Cedar Dell

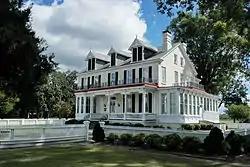
Cedar Dell, September 2013

Cedar Dell, also known as Kennedy Memorial Home, is a historic plantation house located near Falling Creek, Lenoir County, North Carolina. It was originally constructed about 1820 as a two-story, three-bay, Federal style brick dwelling with a side-hall plan. It was enlarged to five bays wide and converted to a Victorian Gothic central hall plan mansion. The front facade features a one-story Eastlake-style porch with a low roof topped by a wrought iron balustrade and the rear facade has a two-tier porch. Also on the front facade is a large bay window with a roof identical to that on the porch. The house and property were deeded for use as an orphanage in 1912.